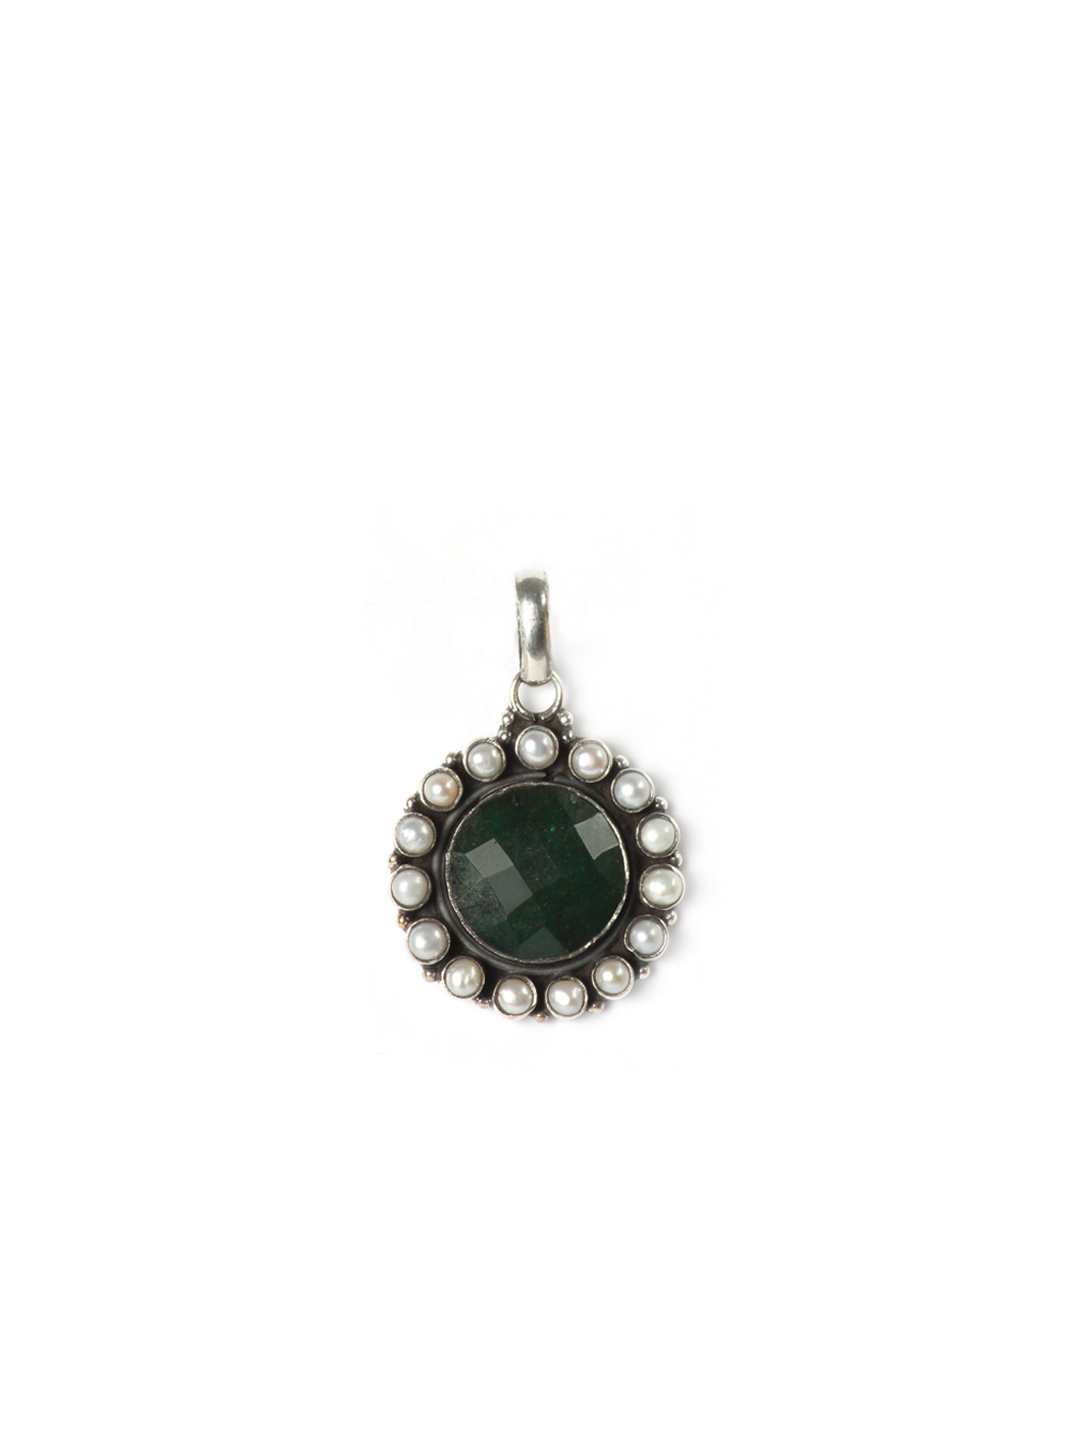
Fabindia Women Anusuya Green Pendant
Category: Accessories / Jewellery / Pendant
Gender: Women
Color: Green
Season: Winter 2016
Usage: Ethnic